LGBTQ rights in Latvia

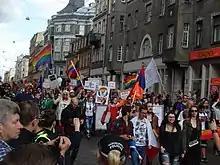
Europride 2015 in Riga

Only in the capital, Riga, there is a small gay scene. Elsewhere in Latvia, however, the sparse population means there is no gay scene. There are few publicly prominent persons who openly identify themselves as gay or lesbian, for example Latvian American journalist Kārlis Streips, President Edgars Rinkēvičs, and former Deputy Rector of the Riga Graduate School of Law Linda Freimane. In the 2018 parliamentary elections, Rinkēvičs was reelected as Foreign Minister and Marija Golubeva, who would later serve as Minister of Interior, became Latvia's first openly lesbian politician, winning a seat for the Development/For! (AP!) party. AP! has declared itself a "pro-LGBT" party.